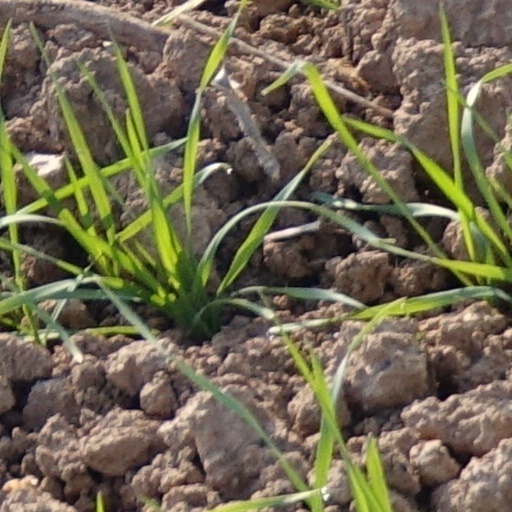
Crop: wheat